Johanna Kissling

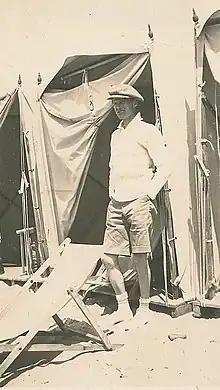
Kissler's son as a diplomat in Wales in 1929

Werner, her second child, after service in both the Prussian Army cavalry and the Imperial German Navy during World War I, pursued a diplomatic career for the new Weimar Republic, training at the Consular School in Vienna. His first German Foreign Office posting was in Latvia then Spain, Hungary, Switzerland and the UK as Second Secretary in the German embassy in London. This would be his last diplomatic posting and Kissling would never see Germany again. The rise of the Nazi Party in the Weimar Republic continued to distress the family and after Adolf Hitler's National Revolution in 1933, Kissling was forced to resign his position at the German embassy. Kissling moved to Cambridge, having acquired the position as ‘Keeper of Collections’ at the Museum of Archaeology and Ethnology but he continued travelling taking photos.